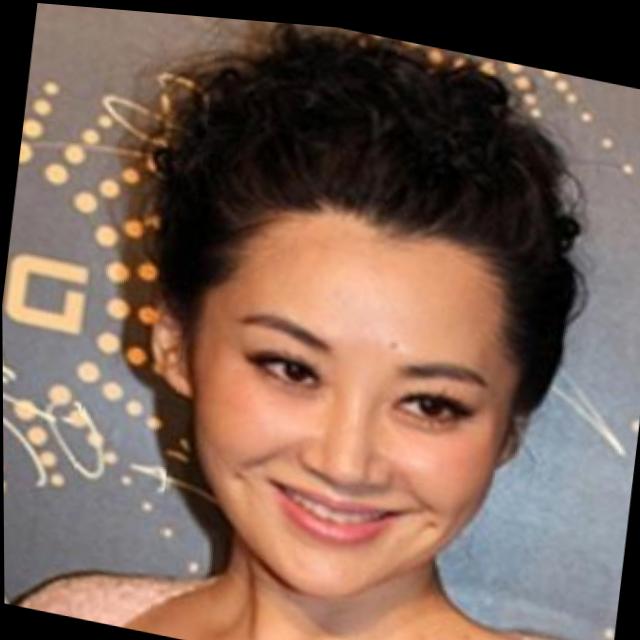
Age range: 21-44